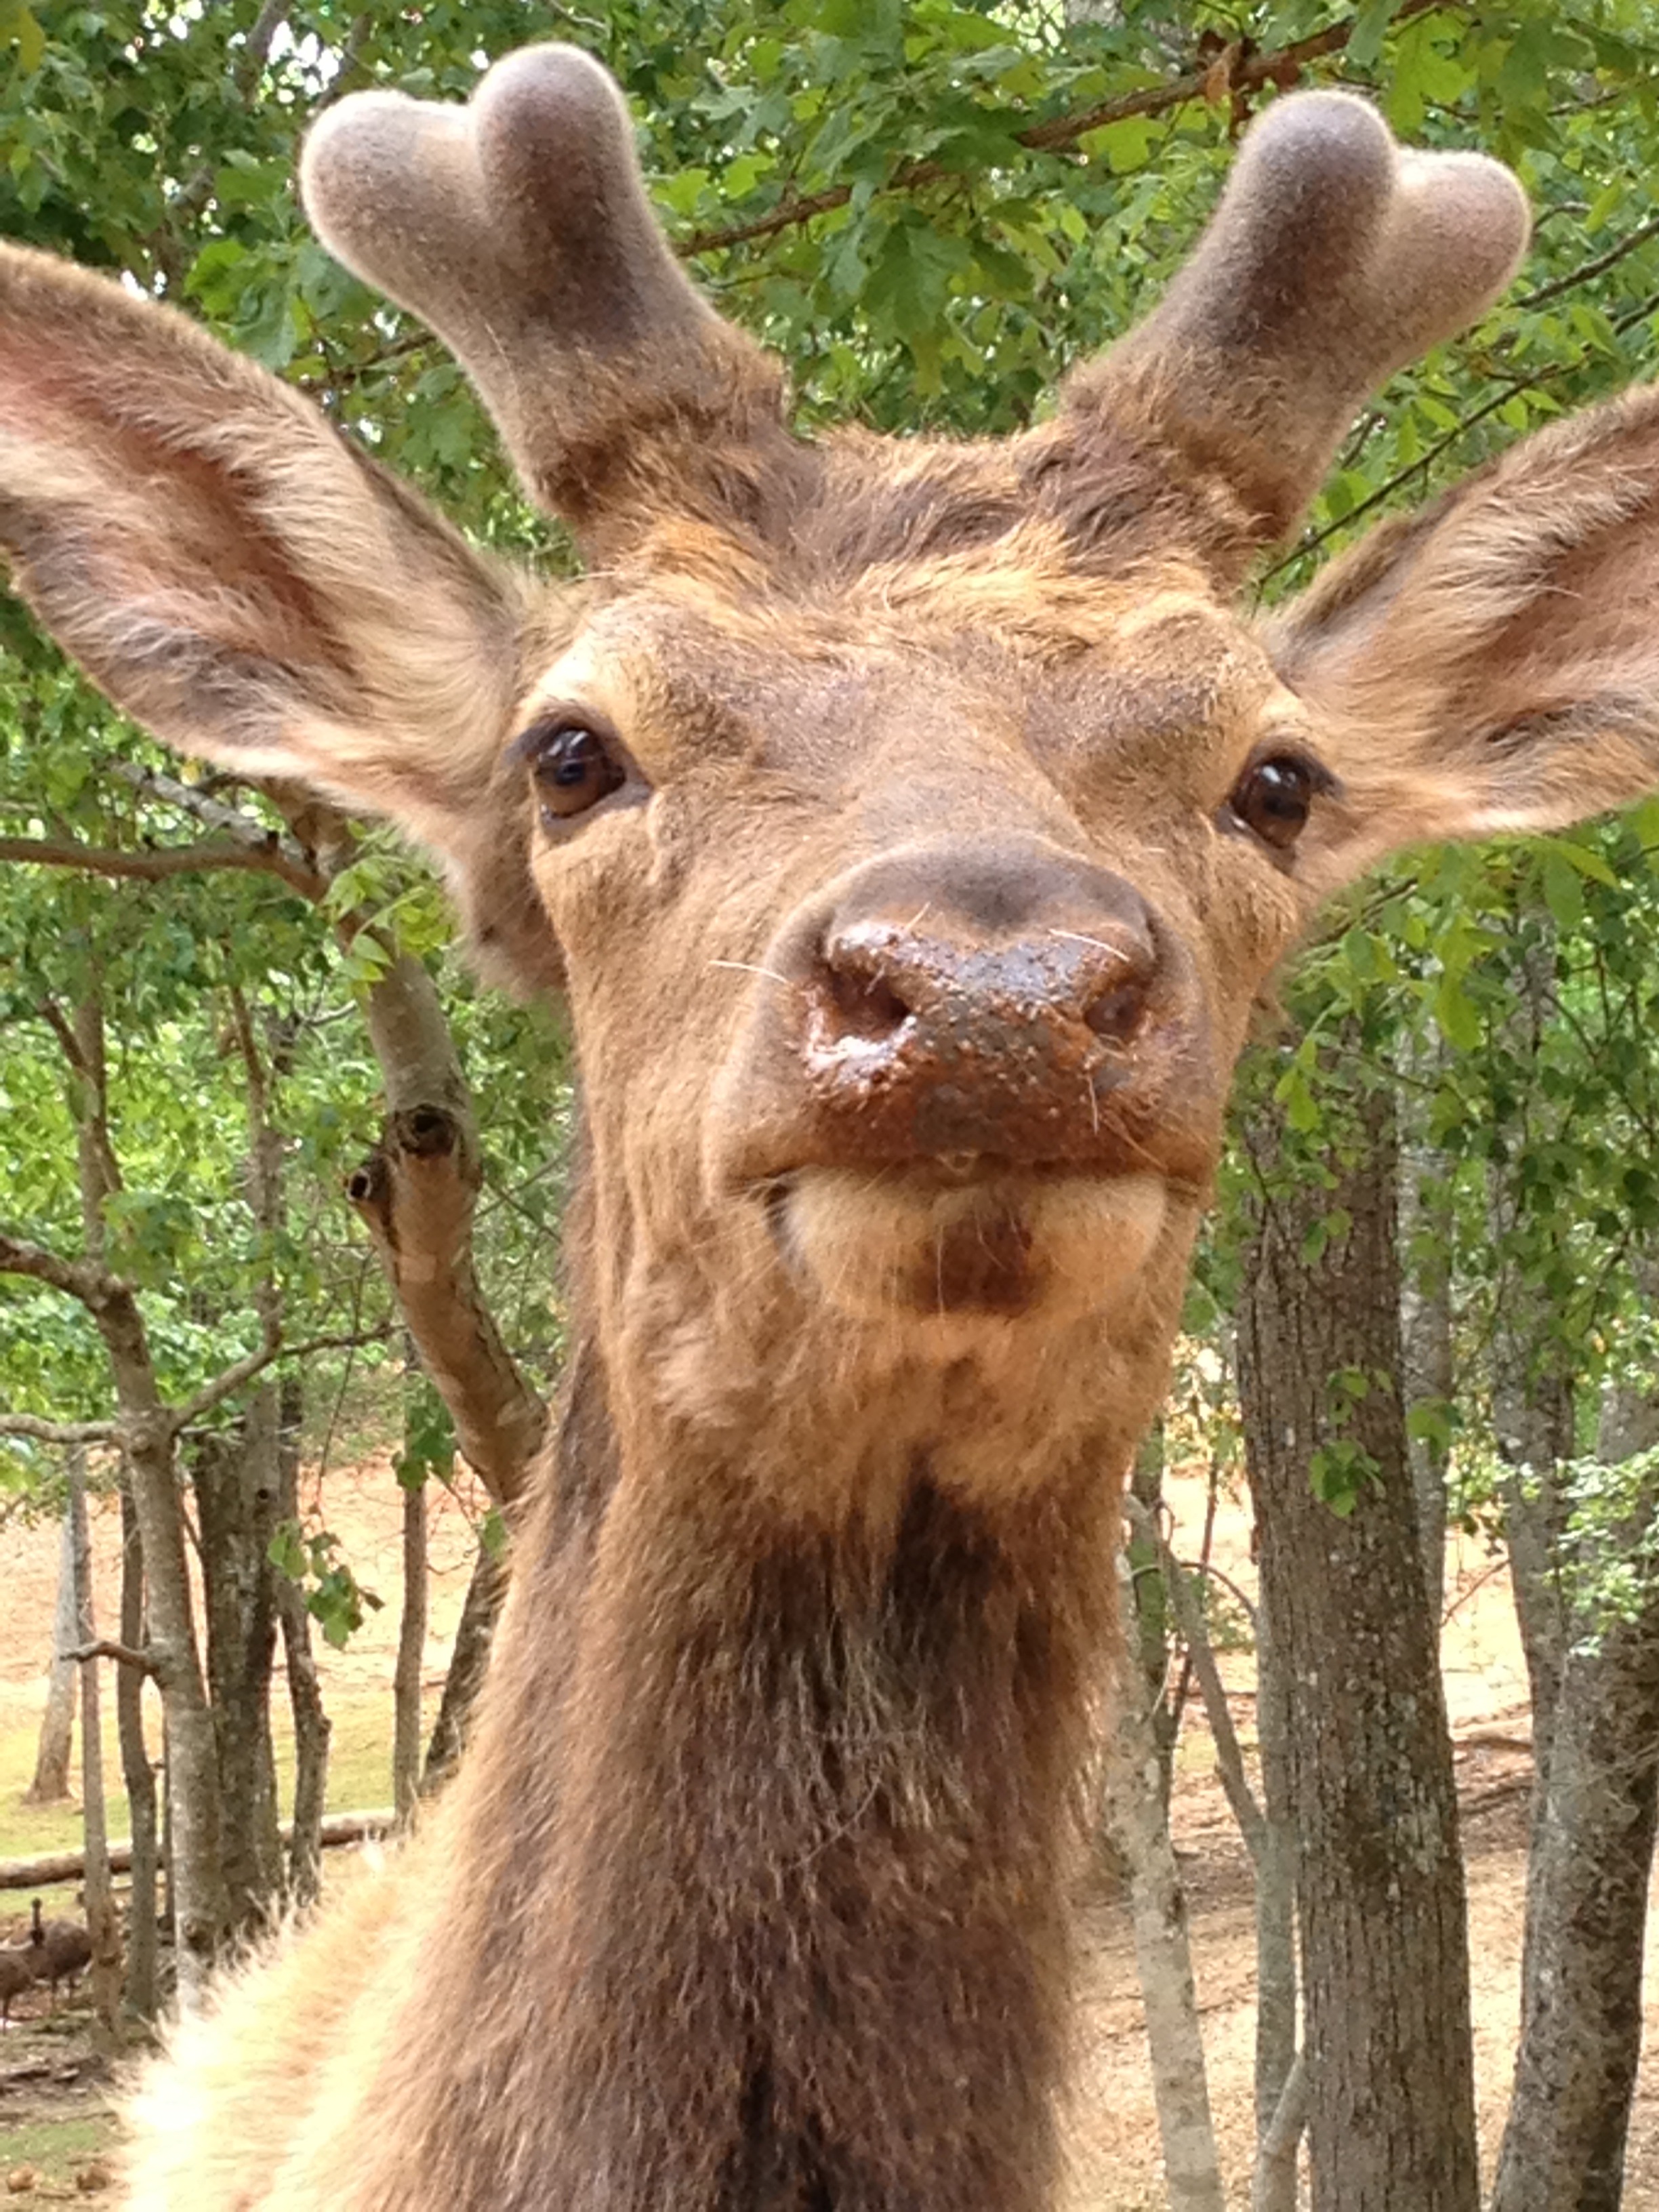
forest, wildlife, deer, zoo, brown, mammal, flora, fauna, plants, greenery, moose, trees, face, animals, head, mammals, portraits, antlers, parks, horns, elk, white tailed deer